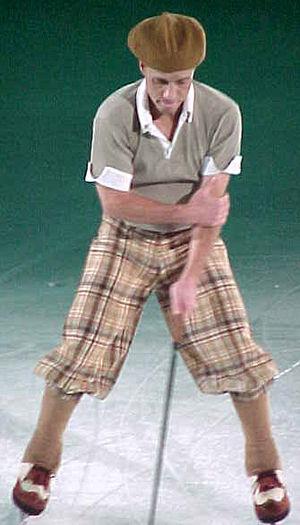
Scott Scovell Hamilton, né le 28 août 1958 à Toledo, est un ancien patineur artistique américain. Au début des années 1980, il dominait le patinage artistique, gagnant quatre fois de suite le titre mondial et le titre olympique en 1984 à Sarajevo.